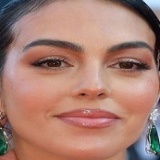
hoa hậu Georgina Rodriguez